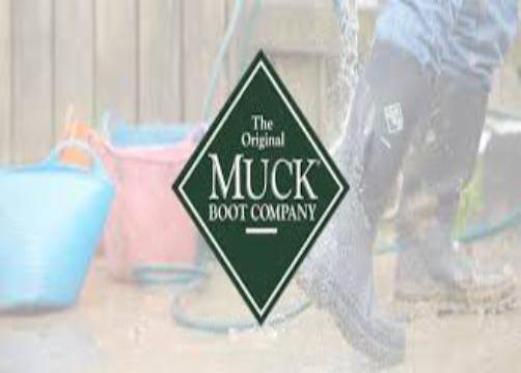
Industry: Clothes